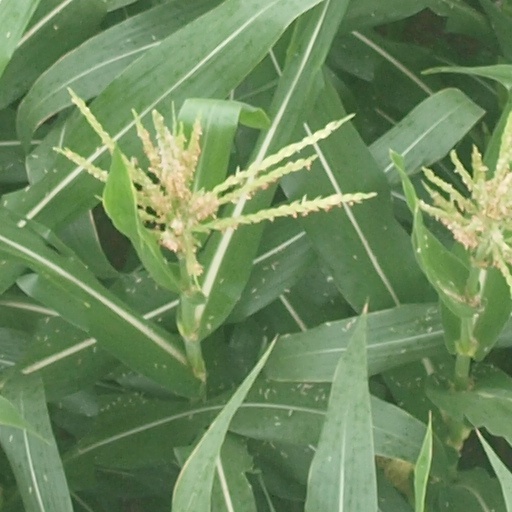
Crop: maize; corn